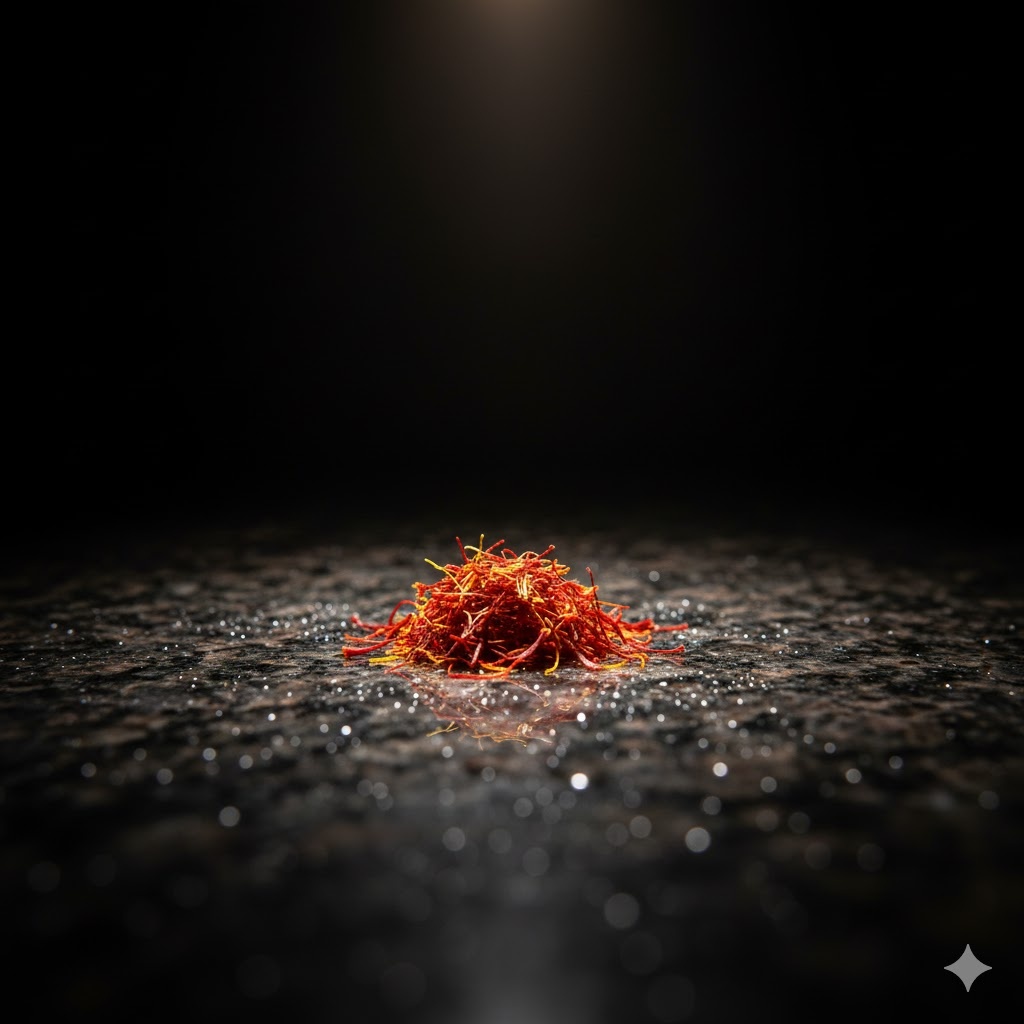
Saffron quality class: lacha